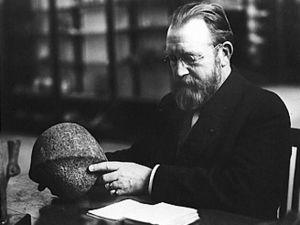
Jean-François-Désiré Capart (21 février 1877 à Bruxelles - 16 juin 1947) est un égyptologue belge, considéré comme le père de l'égyptologie belge.
Jean François Désiré Capart, né le 21 février 1877 à Bruxelles et mort le 16 juin 1947 à Etterbeek, est un égyptologue belge, considéré comme le père de l'égyptologie belge.
La liste des personnages des Aventures de Tintin contient plus de 300 noms. Certains sont récurrents, d'autres apparaissent seulement une fois ; ils tiennent souvent du calembour. Beaucoup de noms sont inspirés du parler bruxellois. On compte dans cette liste très peu de personnages féminins.
Les Sept Boules de cristal est le treizième album de la série de bande dessinée Les Aventures de Tintin, créée par le dessinateur belge Hergé. L'histoire constitue la première partie d'un diptyque qui s'achève avec Le Temple du Soleil.